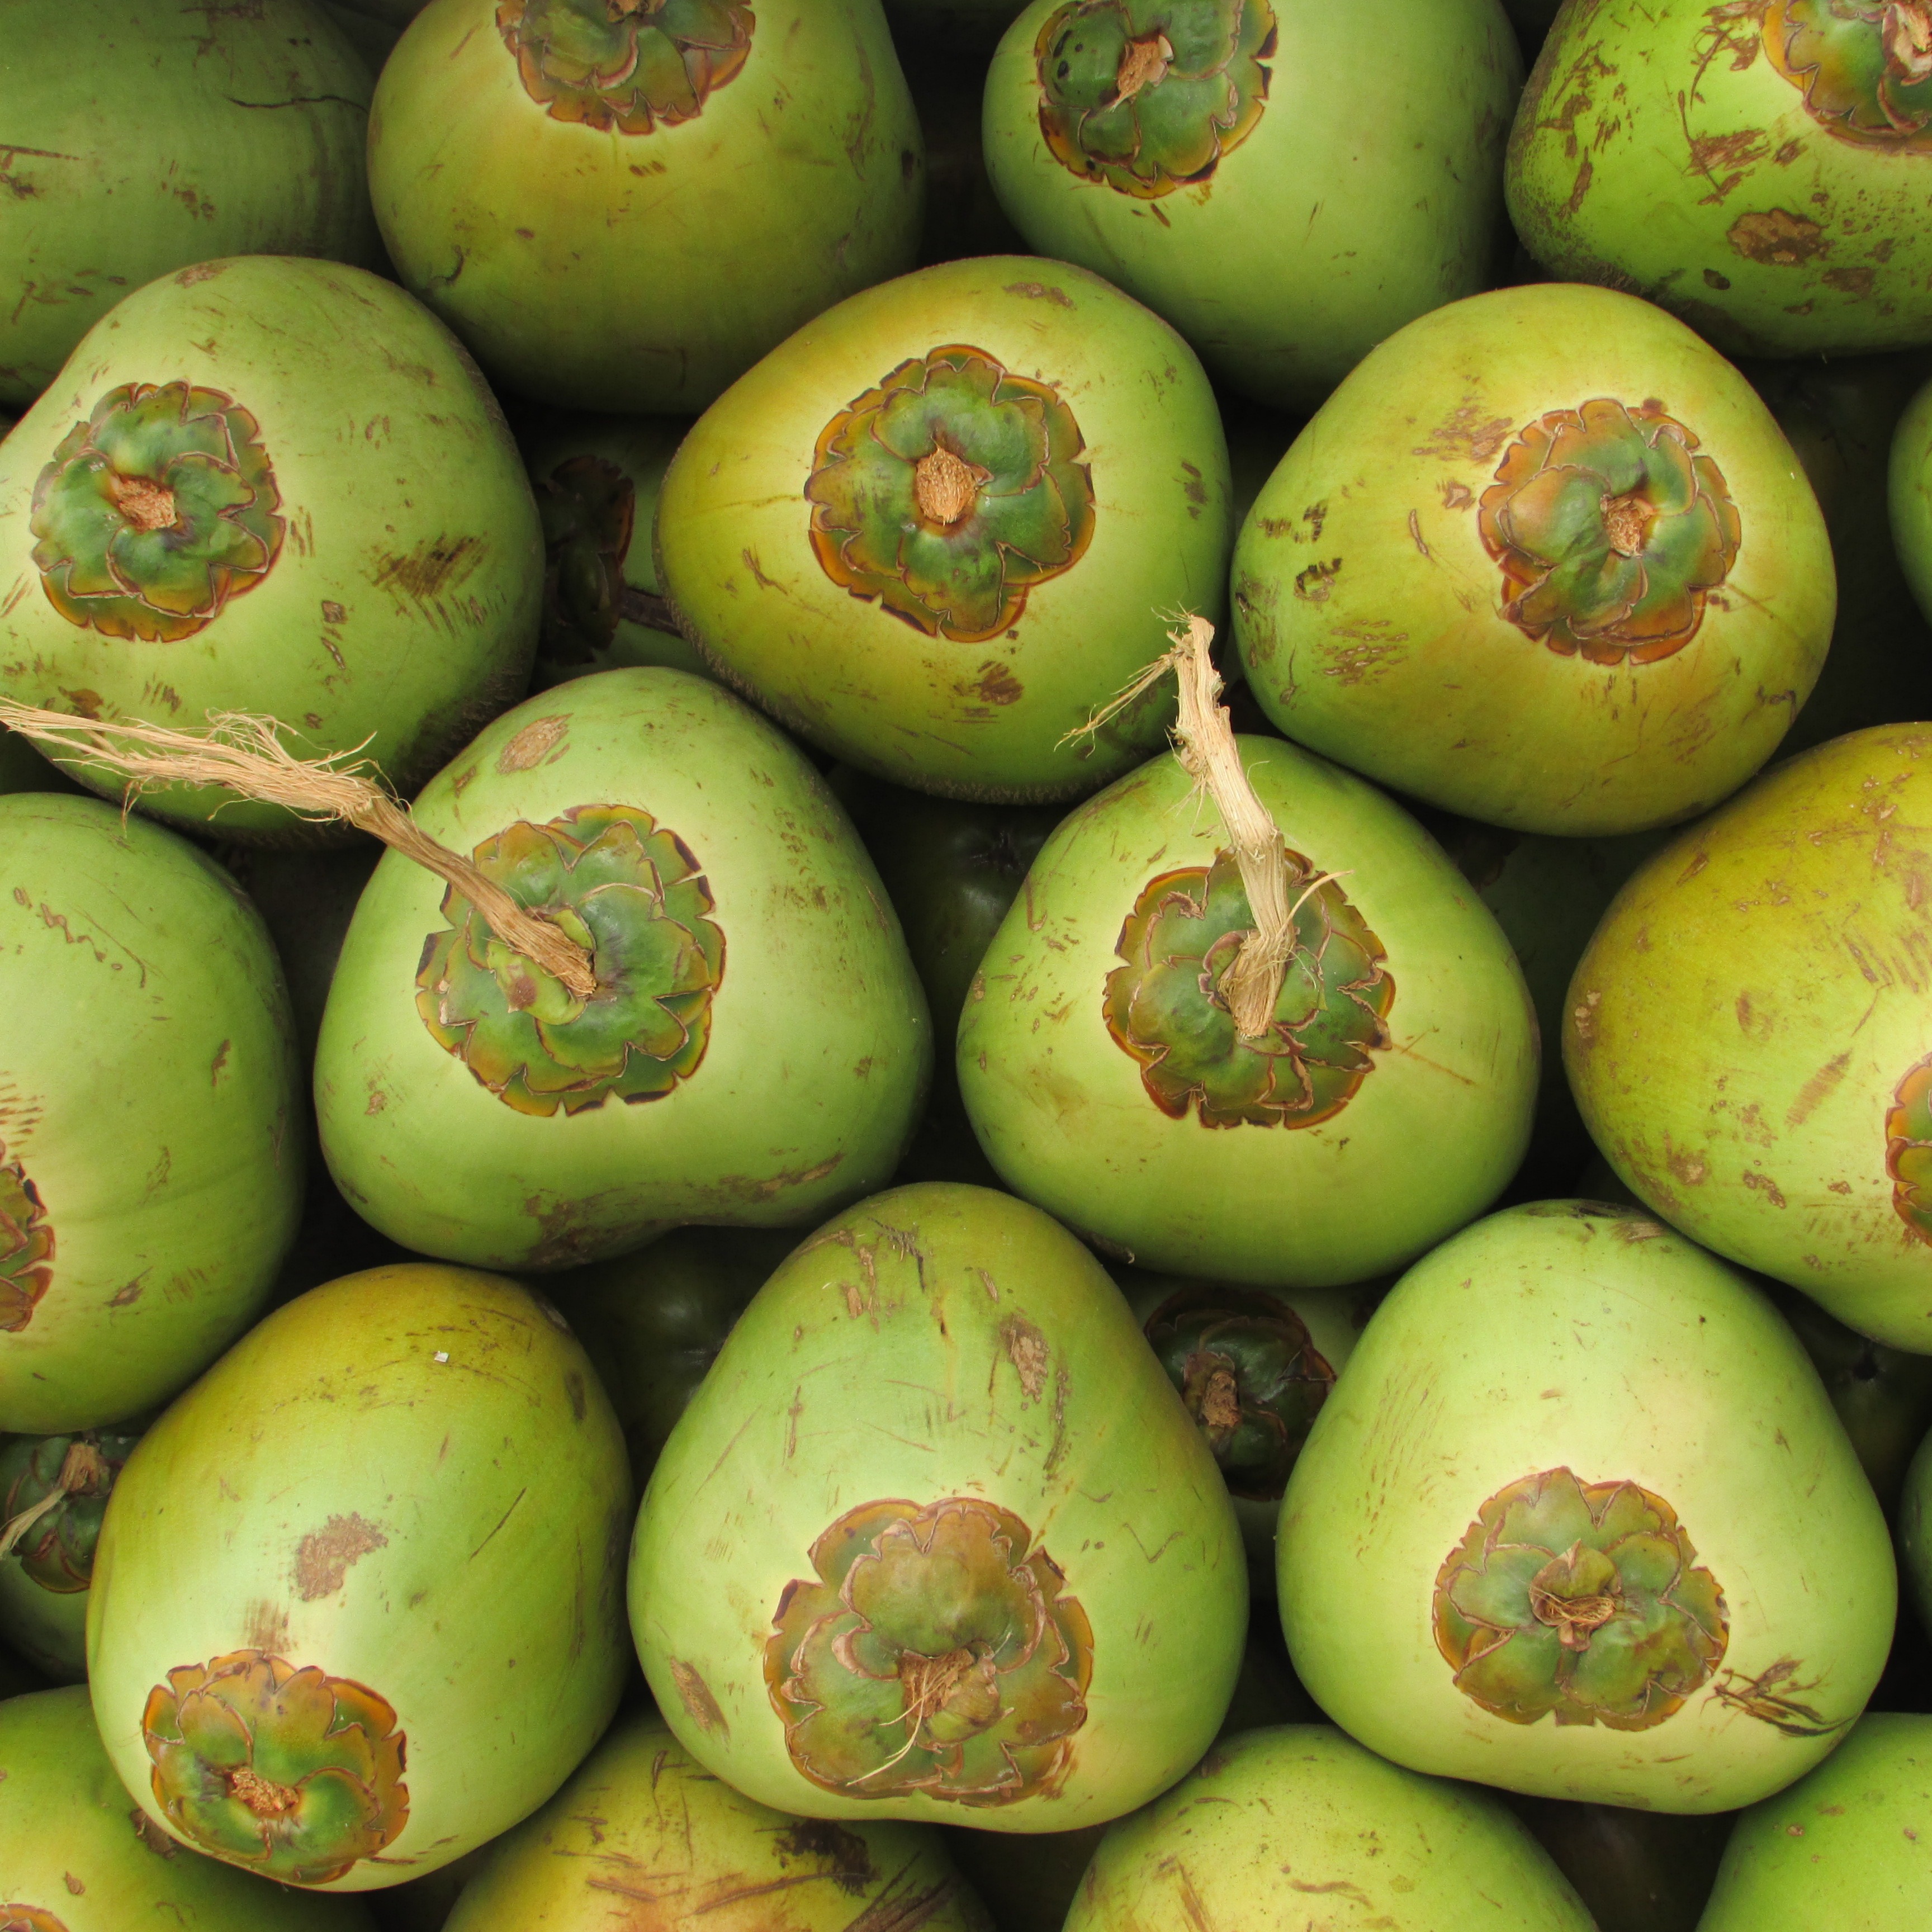
plant, fruit, seed, food, green, produce, tropical, market, stack, coco, india, exotic, coconuts, flowering plant, drupe, land plant, shiggaon